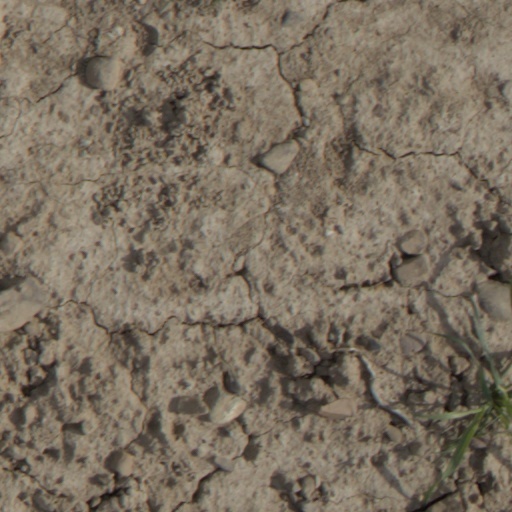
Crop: wheat